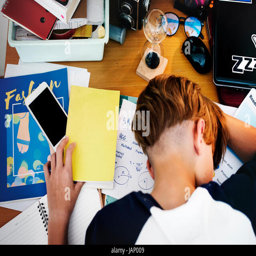
young caucasian boy fell a sleep while doing homework